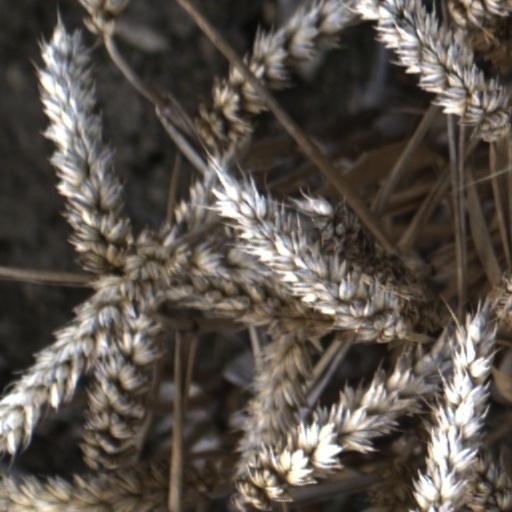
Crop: wheat